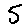
Label: 5